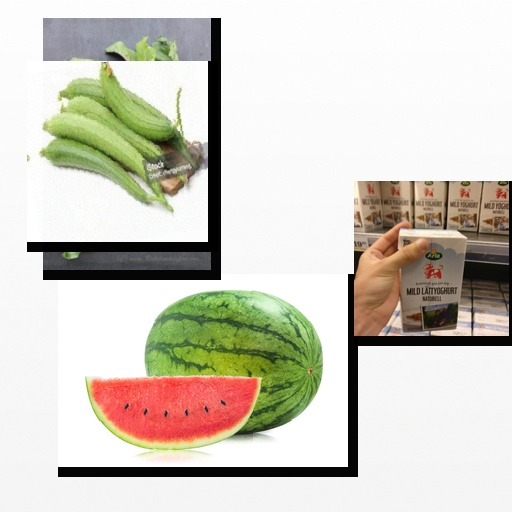
Food items: natural_low_fat_yogurt, beetroot, watermelon, sponge_gourd